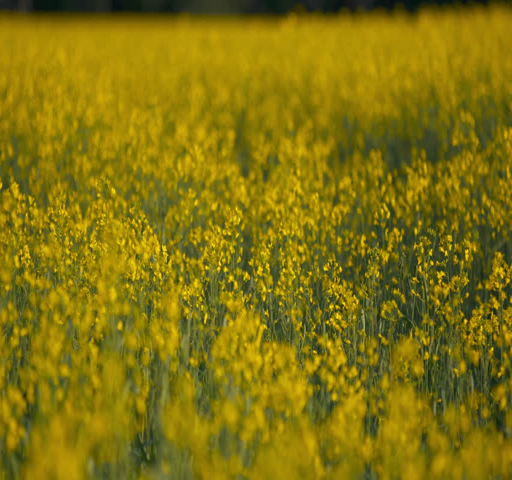
canola field with yellow flowers .